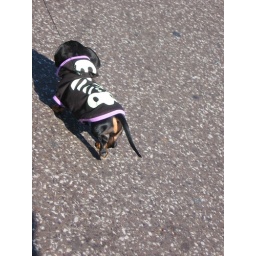
little dog in a cute little costume